Bone-anchored hearing aid

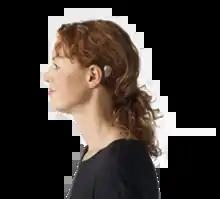
A sound processor behind the ear

Bone-anchored hearing aids use a surgically implanted abutment to transmit sound by direct conduction through bone to the inner ear, bypassing the external auditory canal and middle ear. A titanium prosthesis is surgically embedded into the skull with a small abutment exposed outside the skin. A sound processor sits on this abutment and transmits sound vibrations to the titanium implant. The implant vibrates the skull and inner ear, which stimulate the nerve fibers of the inner ear, allowing hearing.